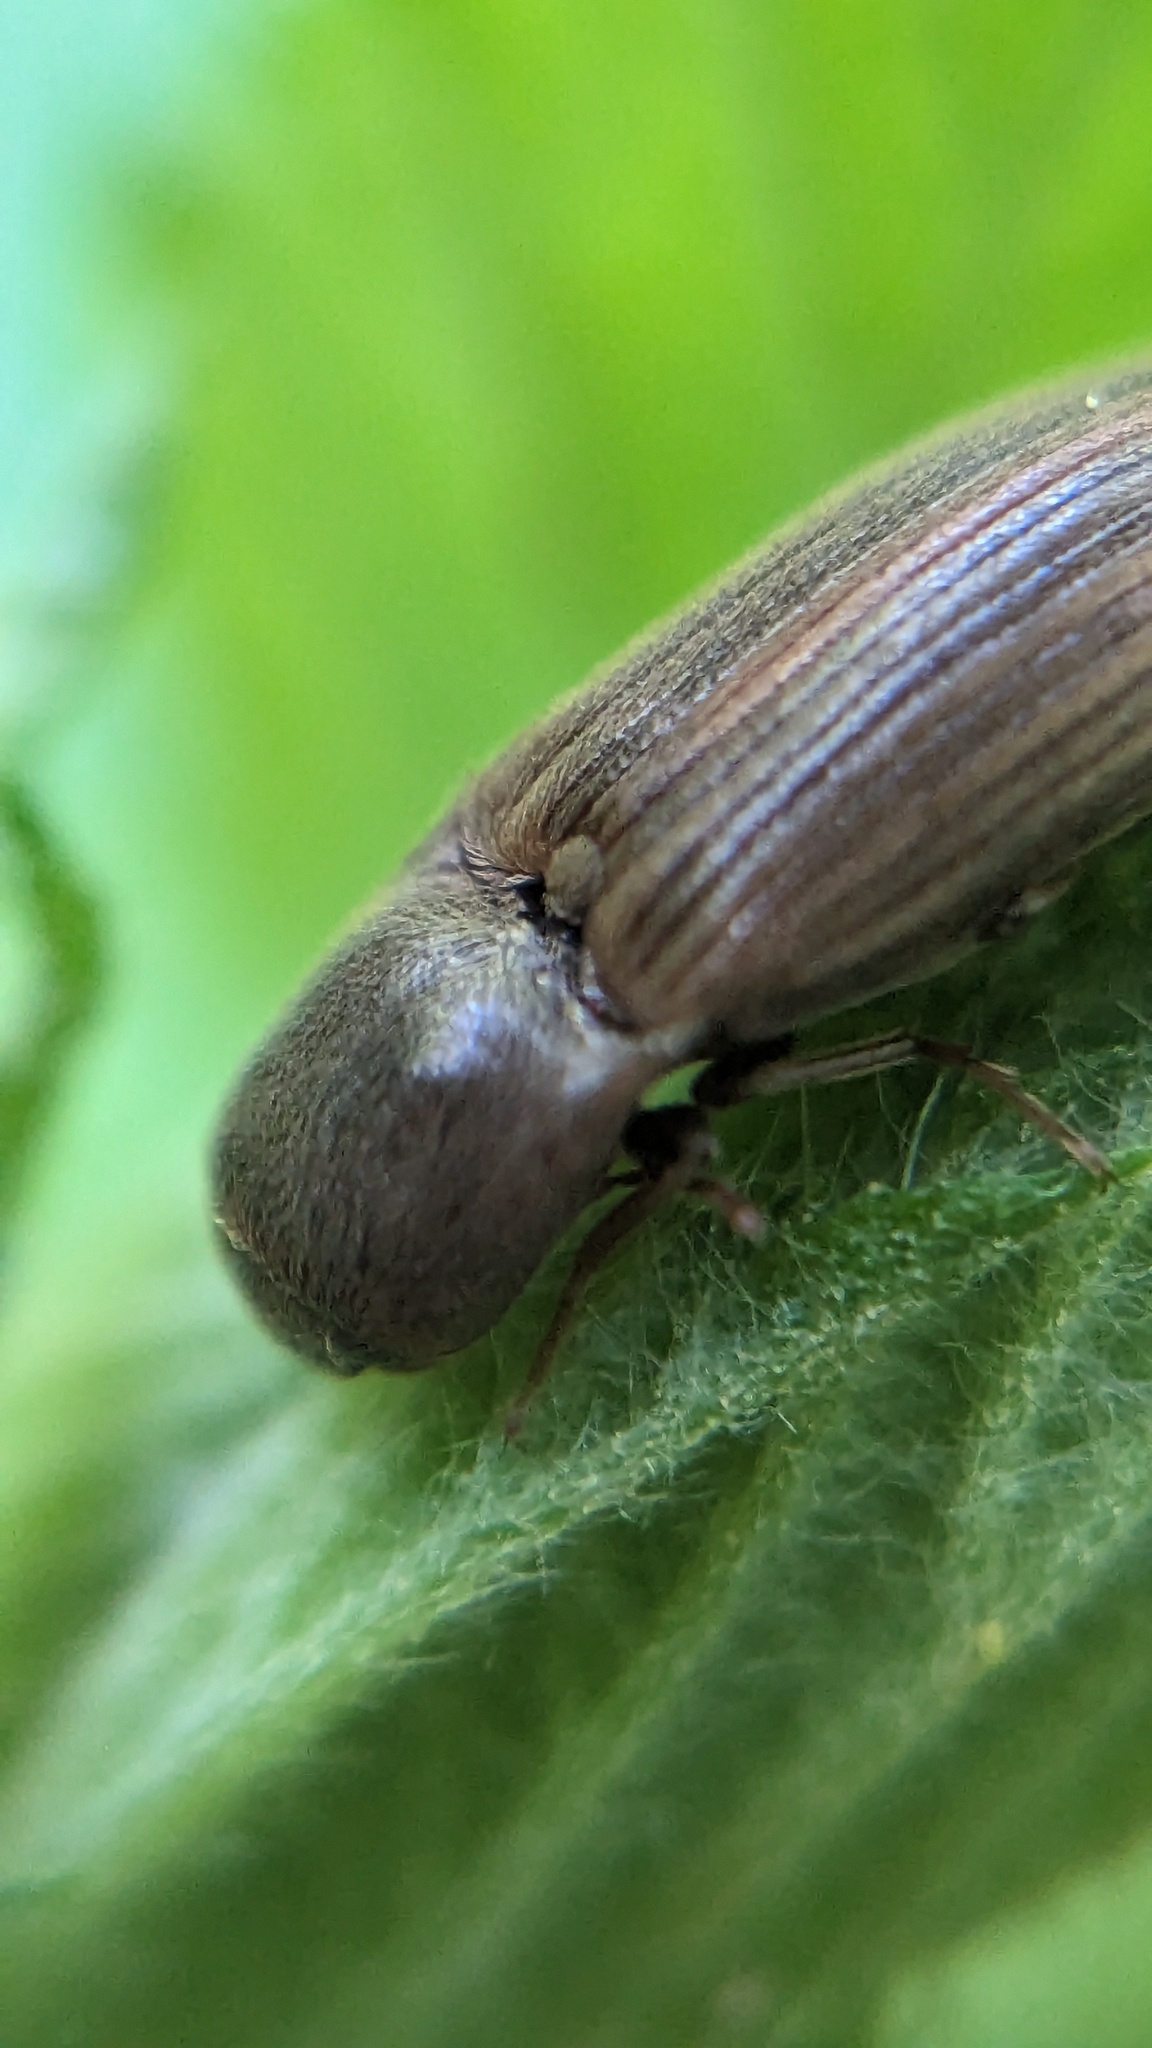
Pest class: clickbeetles_wireworms